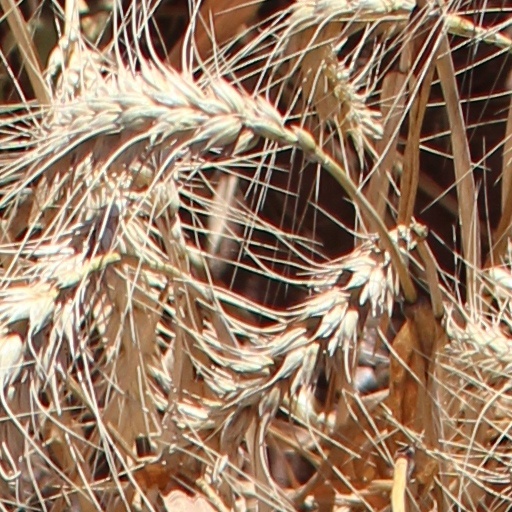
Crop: wheat